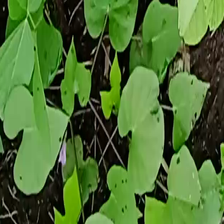
Weed species: Obscure_morning _glory(Ipomoea obscura)